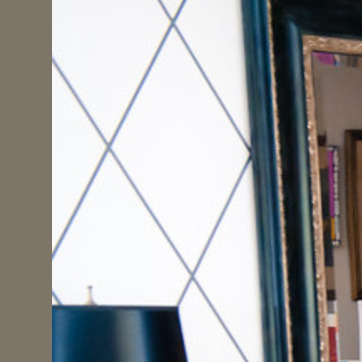
Material: wallpaper